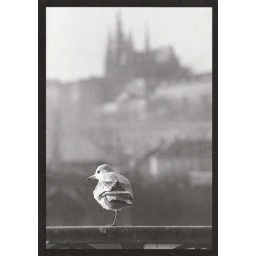
A cute photo from the Czech Republic - a bird with Prague Castle in the background. Thanks, Olga!